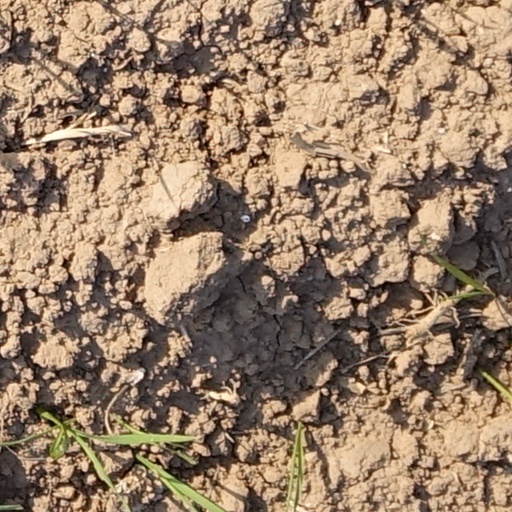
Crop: wheat